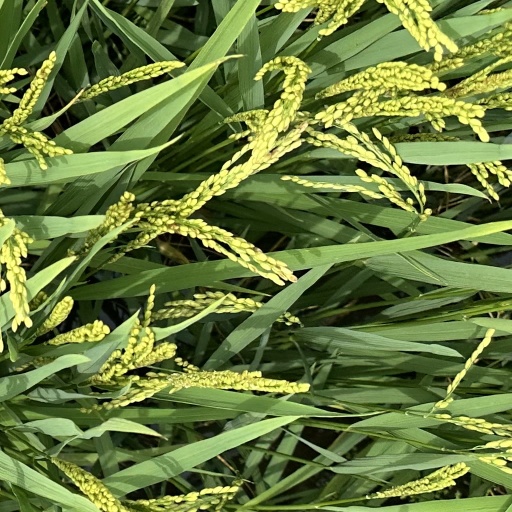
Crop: rice